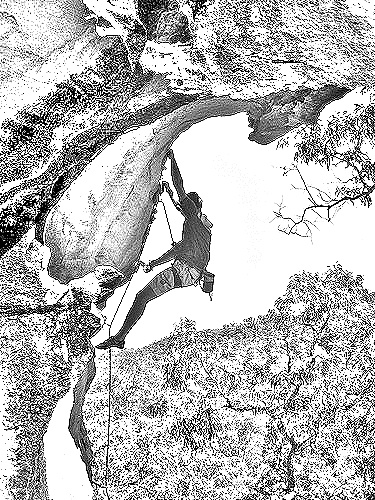
Portrait style: Sketch Portrait